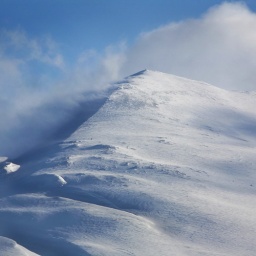
Mt. Sulur above Akureyri. The peak is approx. 1.200 meters. Note the person walking down the side.